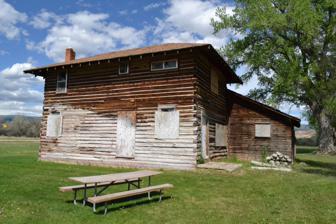
Building: Emerson Parks House
Country: United States of America
Year built: 1929
United States historic place Emerson Parks House U.S. National Register of Historic Places Show map of Wyoming Show map of the United States Location 504 2nd St., Ten Sleep, Wyoming Coordinates 44°02′03″N 107°26′40″W / 44.034192°N 107.444465°W / 44.034192; -107.444465 Built 1929 NRHP reference No. 16000265 Added to NRHP May 16, 2016 The Emerson Parks House in Ten Sleep, Wyoming is a historic two-story log house built in 1929.  It was listed on the National Register of Historic Places in 2016. It was home of Emerson Parks (1887-1965) and his wife Ina Miller Parks. The house was built using the "butt and pass" method of log construction, a kind of false notching, utilizing D-shaped milled logs presumably from the local Bighorn Mountains . References